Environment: real
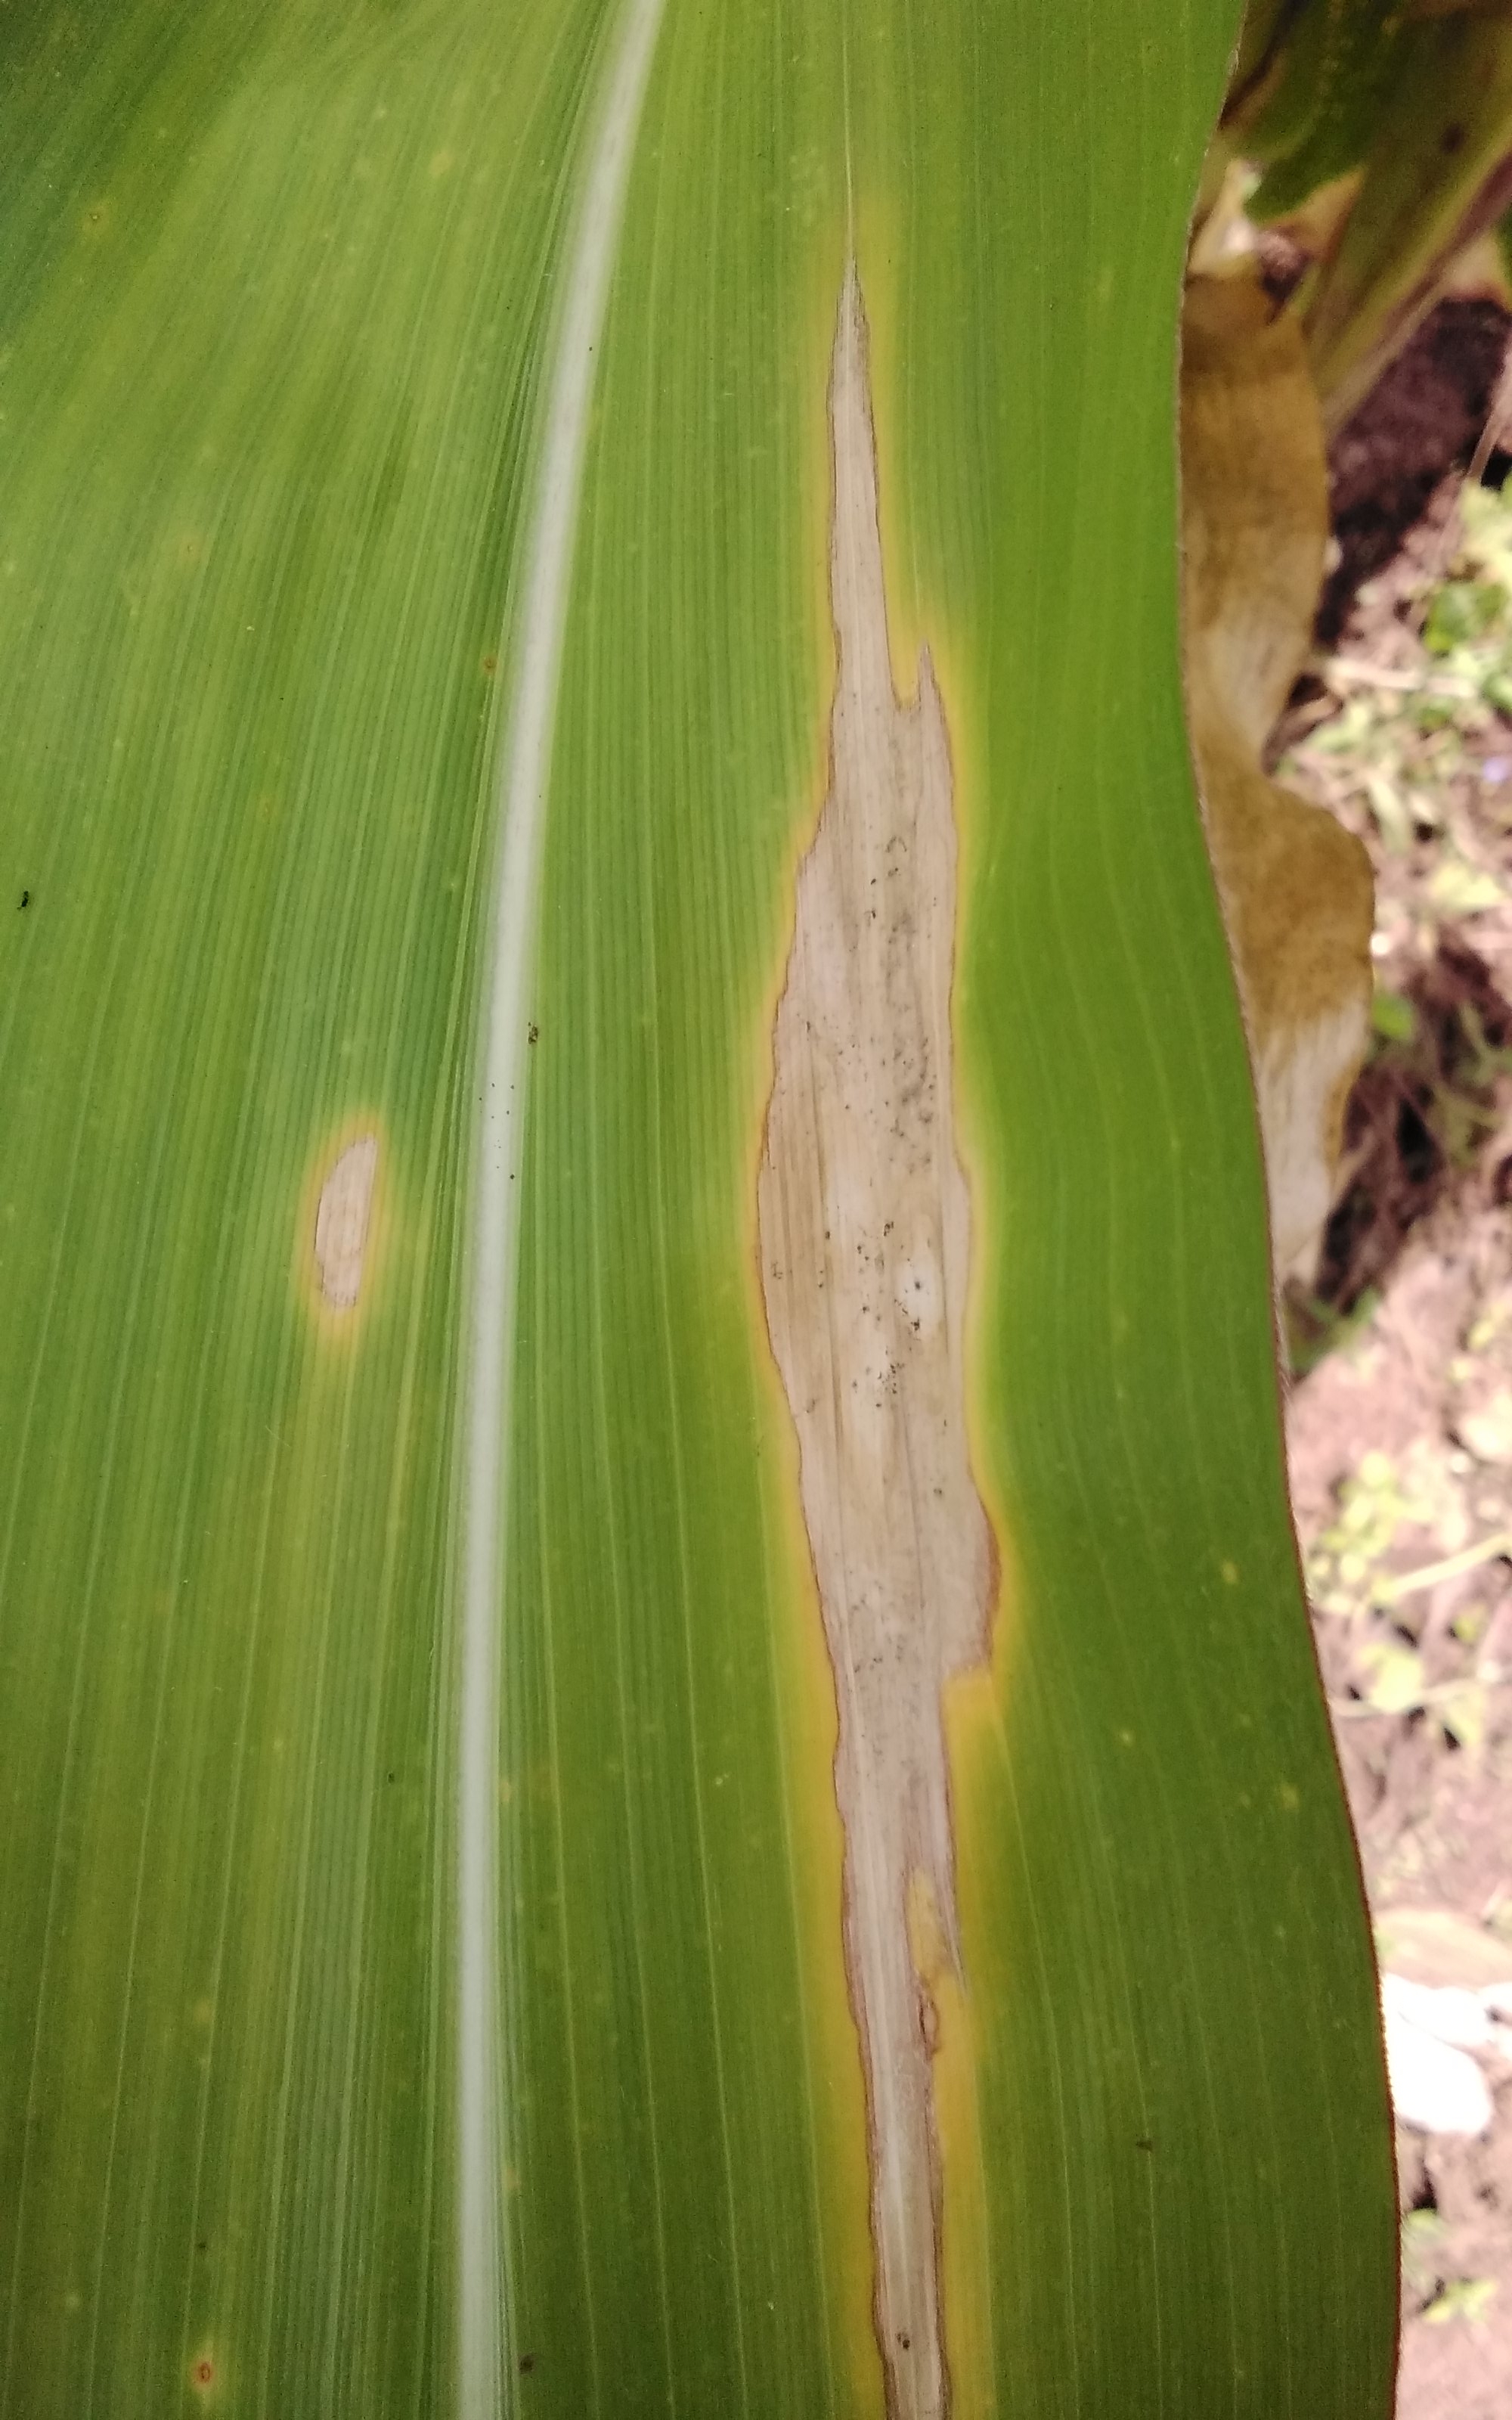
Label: northern_corn_leaf_blight